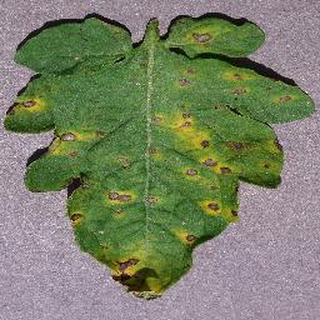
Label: tomato_septoria_leaf_spot